Arsenal F.C.–Manchester United F.C. rivalry

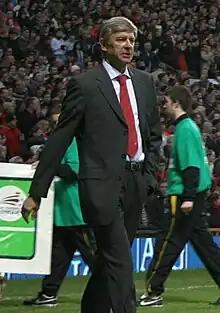
Arsène Wenger was highly critical of Mike Riley's performance, suggesting the referee was biased towards the home side.

By the time Arsenal next played Manchester United, the club had extended its unbeaten league run to 49 games. United stood in sixth place in the table, 11 points behind Arsenal and were intent on ending their rivals' undefeated streak. Ferguson in his press conference described Arsenal's conduct in the equivalent fixture a year ago as "...the worst thing I've seen in this sport. No wonder they were so delighted at the verdicts."